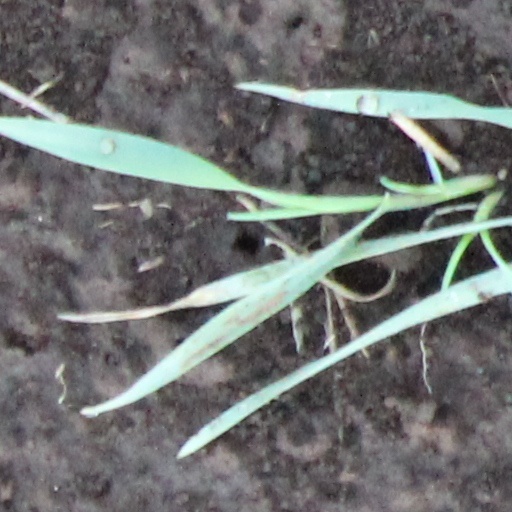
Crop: wheat